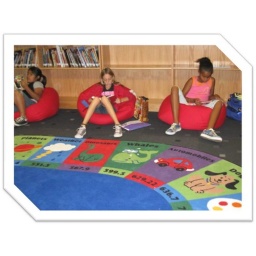
Students like to gather in the library to read books when the teacher allows them free time